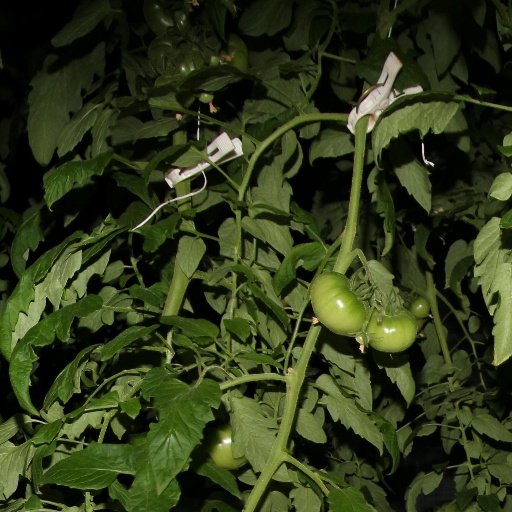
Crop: tomato